Woodrow Wilson High School (Dallas)

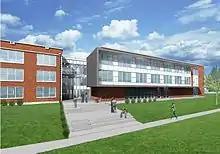
$14 million Science (STEM) and Performing Arts Addition under construction from 2008 DISD bond election funds

Until 1957 (when Bryan Adams High School opened), Woodrow was the only "East Dallas" high school.